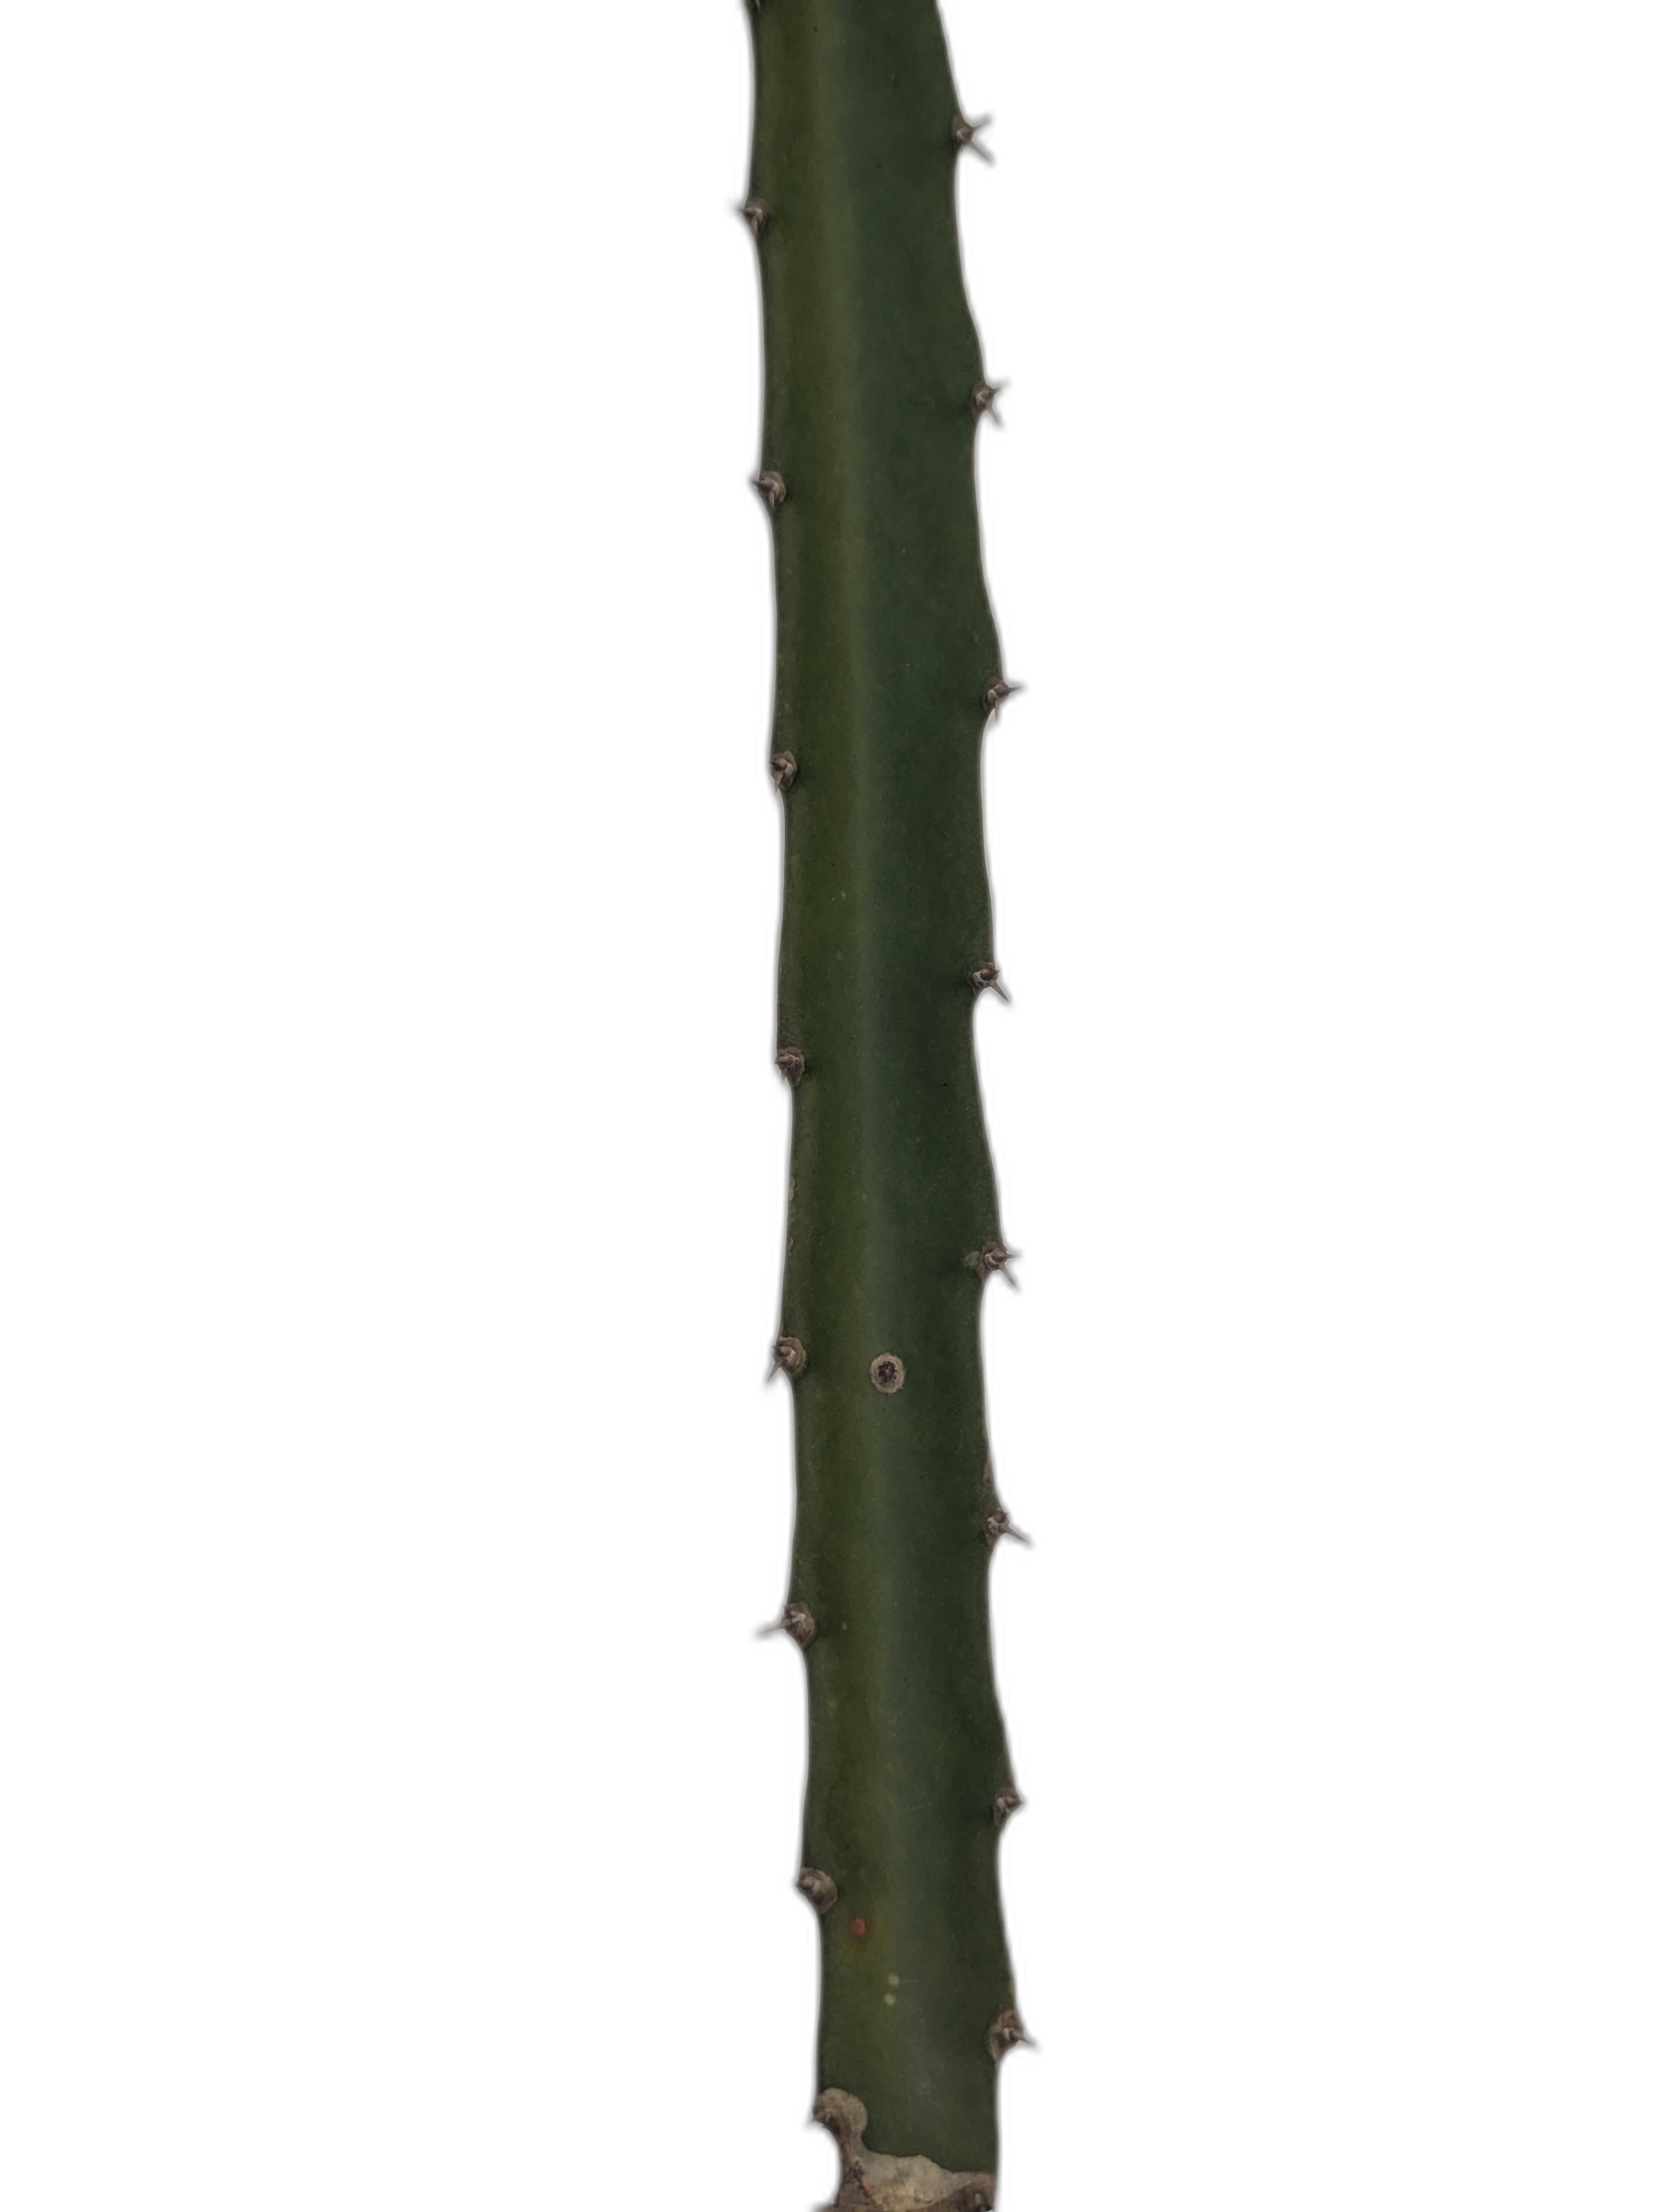
Label: Good leaf